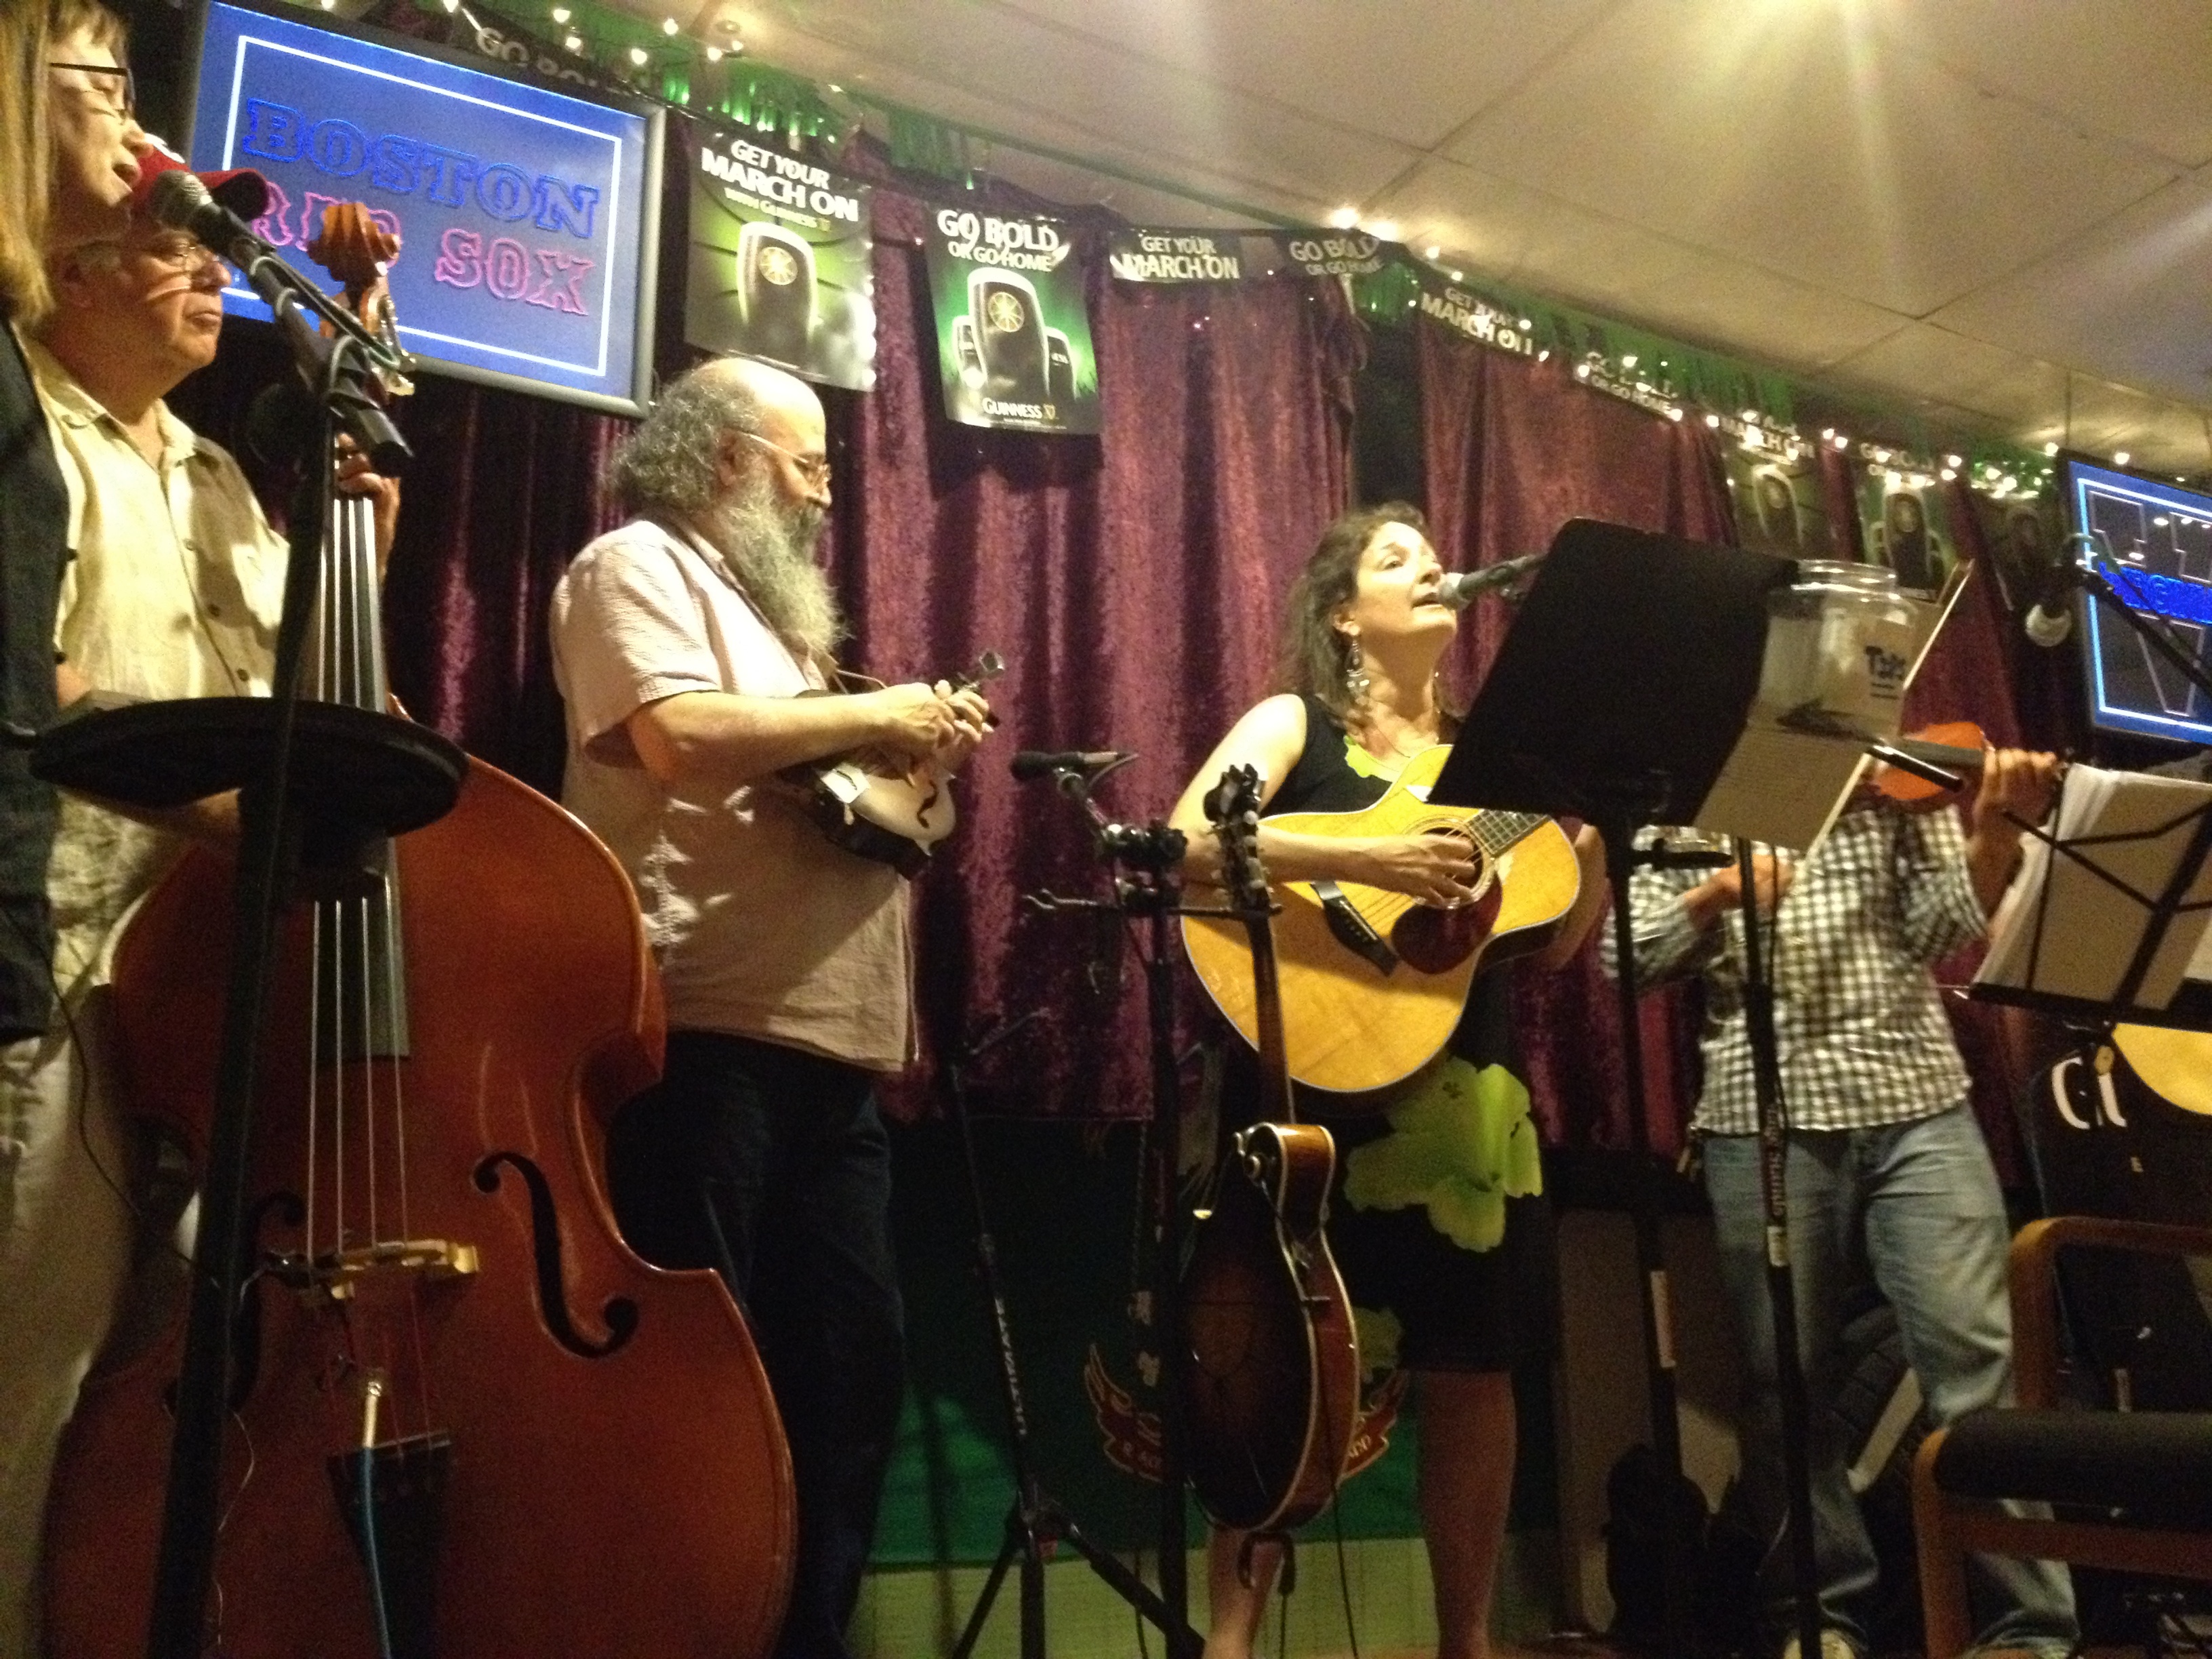
musician, music, string instrument, bowed string instrument, drums, musical instrument, cello